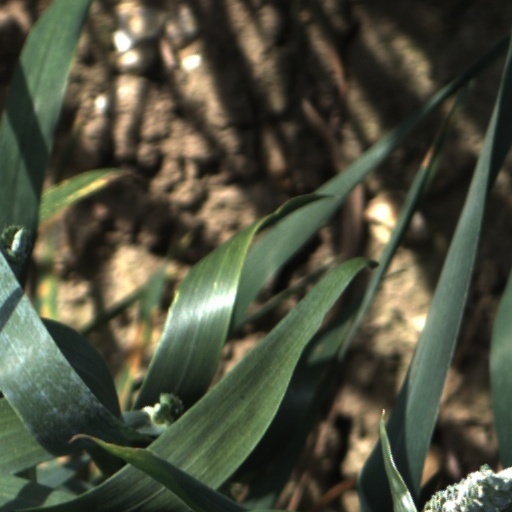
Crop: wheat